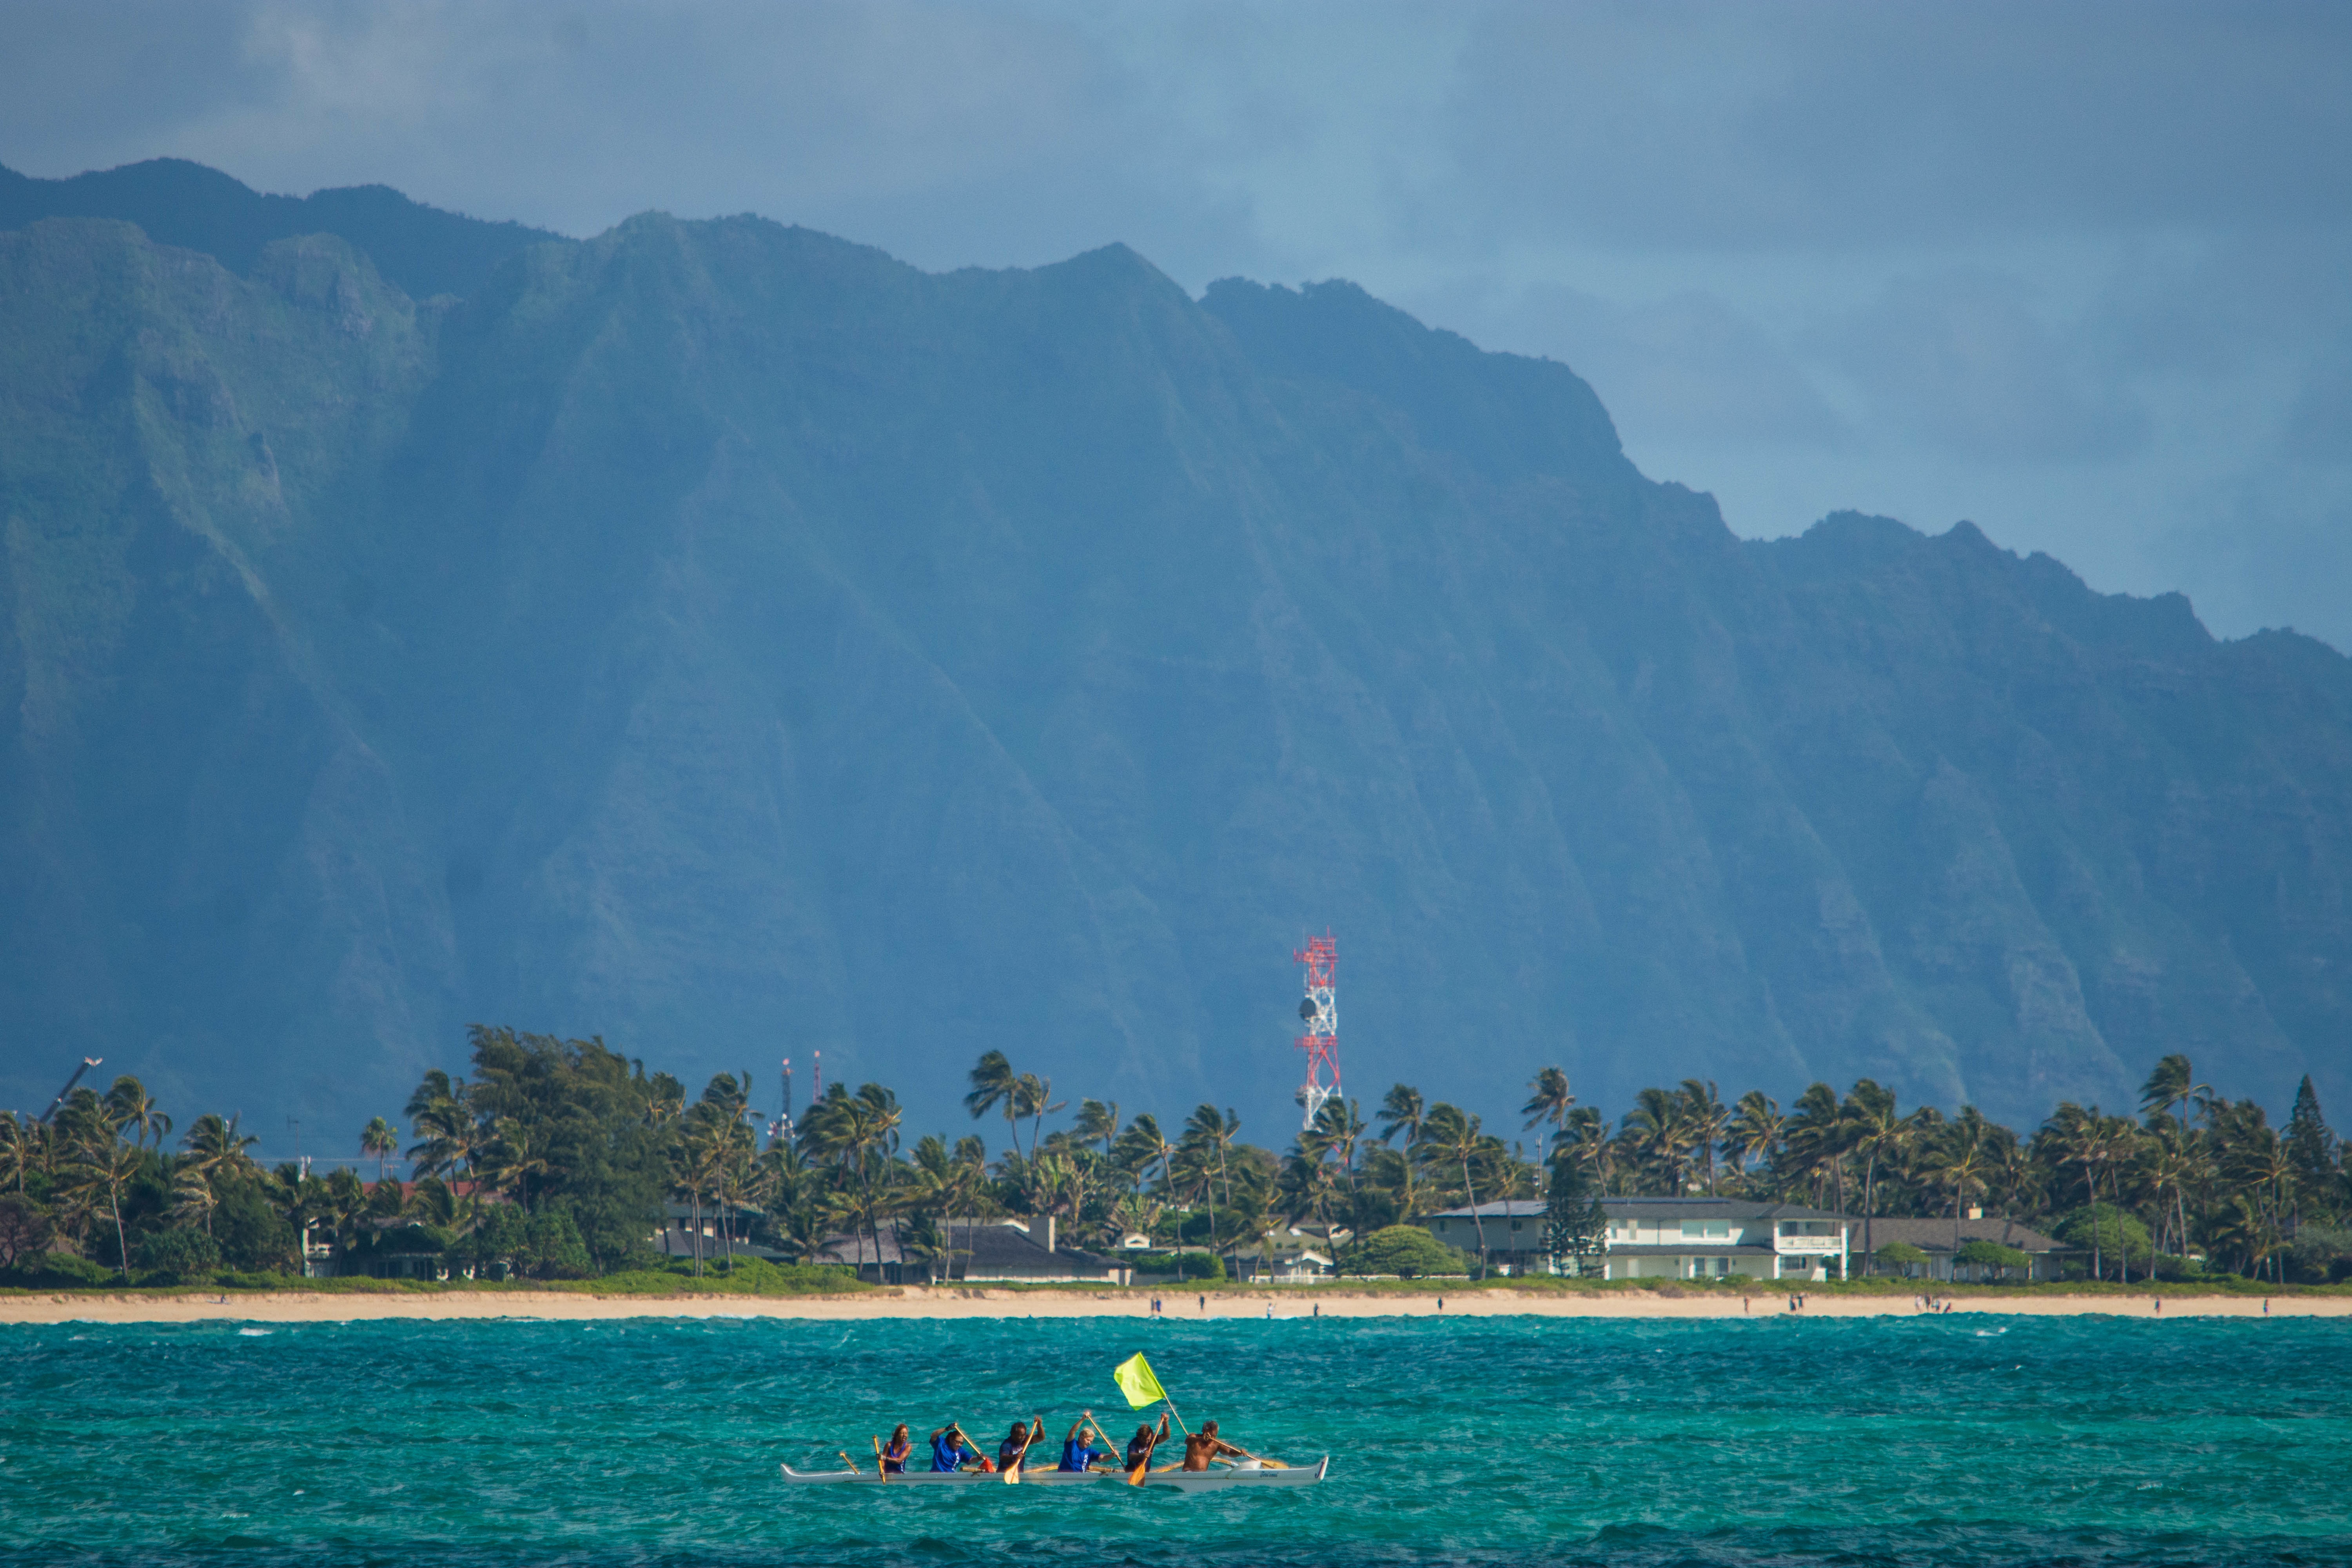
beach, sea, coast, mountain, shore, lake, vacation, cliff, vehicle, bay, fjord, terrain, body of water, cape, landform, geographical feature